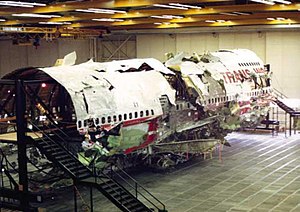
TWA Flight 800
Flyets vragdele genskabt og rekonstrueret – her fotograferet den 20. maj 1997.
Flyets vragdele genskabt og rekonstrueret – her fotograferet den 20. maj 1997.
Trans World Airlines Flight 800, var en Boeing 747 fra det amerikanske selskab Trans World Airlines, der eksploderede og styrtede ned i Atlanterhavet nær East Moriches, New York ud for Long Islands kyst. Det skete 12 minutter efter at flyet var lettet den 17. juli 1996 klokken cirka 20:31 lokal tid. TWA 800 var lettet fra John F. Kennedy International Airport på vej til Rom og skulle have mellemlandet i Aéroport Paris-Charles de Gaulle i Paris. Alle 230 ombordværende omkom, den tredje dødeligste flyulykke på amerikansk jord.